Wireless device radiation and health

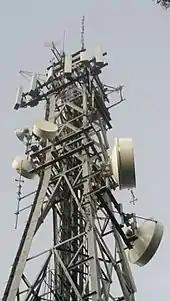
Cellular mobile and UHF antenna tower with multiple antennas

Experts consulted by France considered it was mandatory that the main antenna axis should not to be directly in front of a living place at a distance shorter than 100 metres. This recommendation was modified in 2003 to say that antennas located within a 100-metre radius of primary schools or childcare facilities should be better integrated into the city scape and was not included in a 2005 expert report.